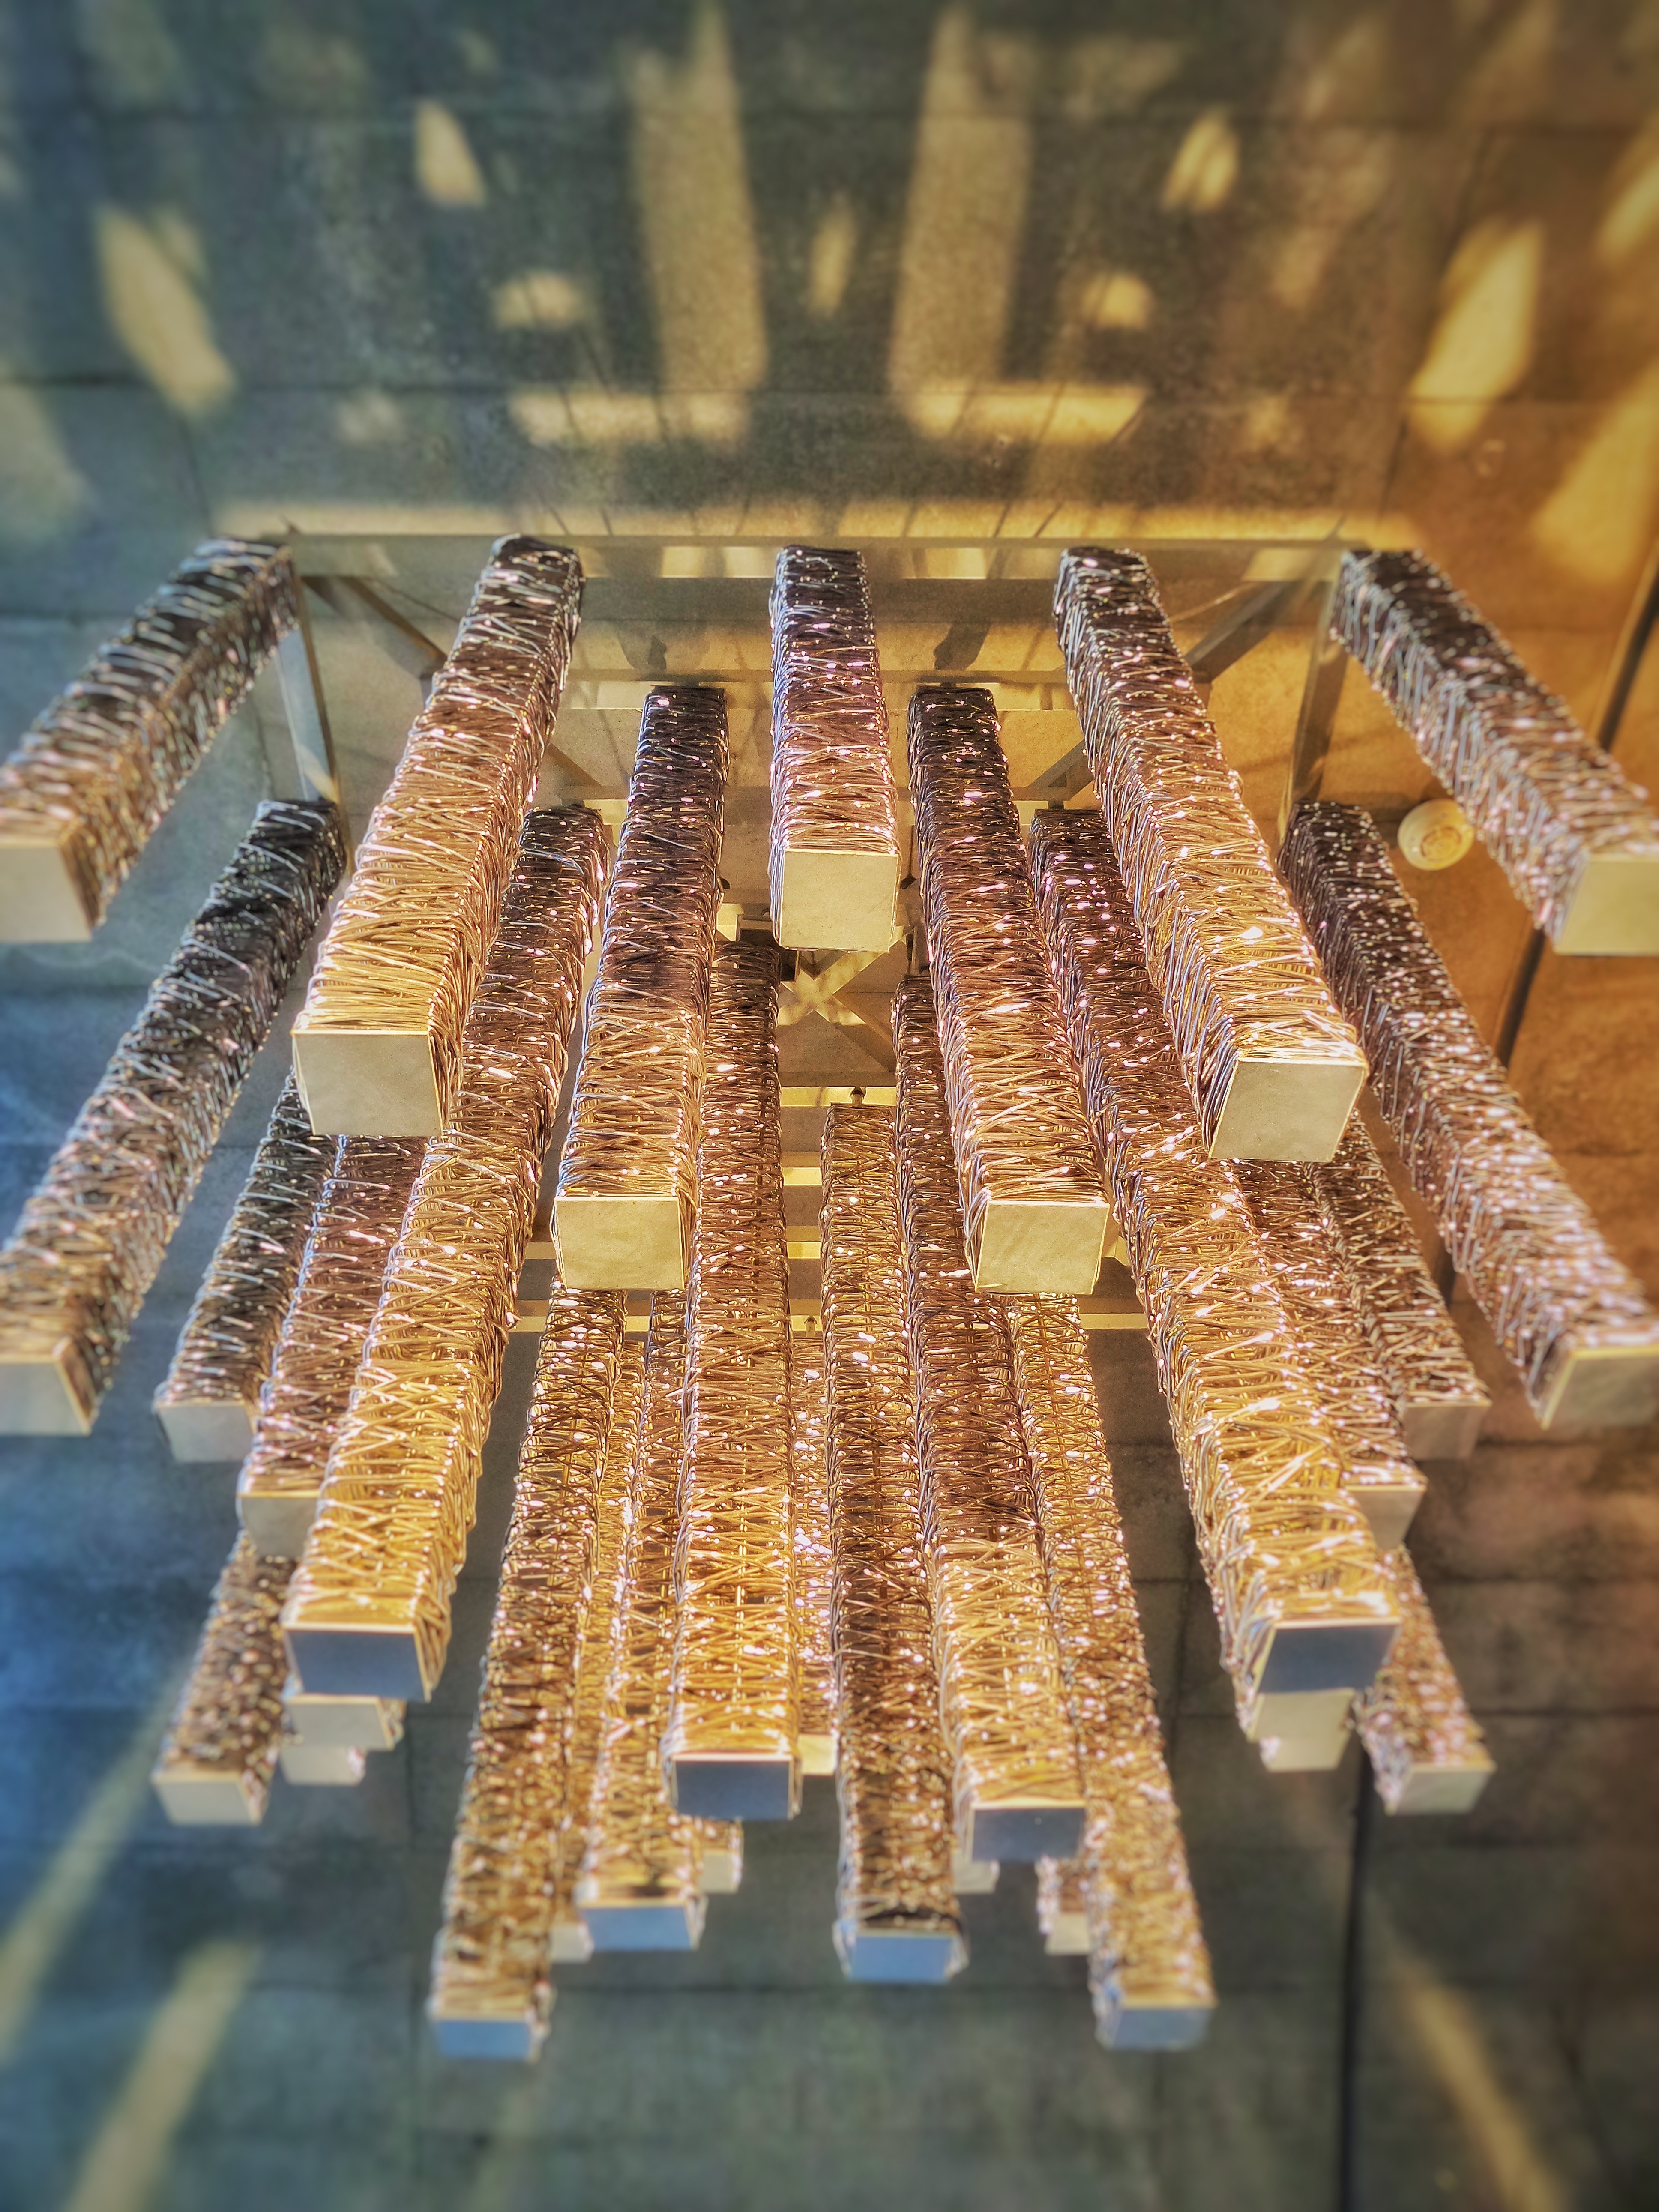
structure, wood, modern, sculpture, art, gold, ancient history, plucked string instruments